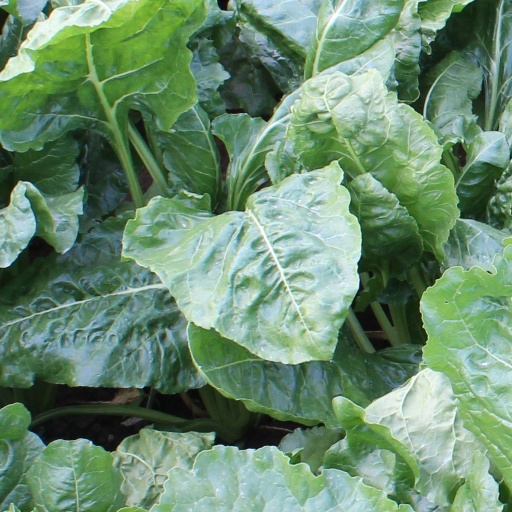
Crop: sugar beet